Blackwall Yard

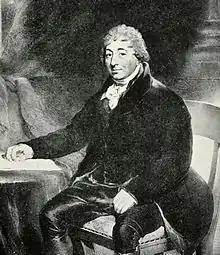
Sir Robert Wigram

In 1843 the remaining site was split into two yards, with Money Wigram & Sons in the western yard. Wigrams soon began construction of iron ships, but ceased building in 1876. In 1877 Wigram's yard was bought by the Midland Railway and developed as a coal dock, which survived until the 1950s. This was known as Poplar Dock, not to be confused with the North London Railway's Poplar Dock built in 1851 further west, and still in use as a marina. During World War II the dock was seriously damaged by bombing and it was later filled in and used as a fuel oil storage yard by Charringtons. Part of the site is now occupied by the northern ventilation shaft of the second Blackwall Tunnel and the rest by housing.